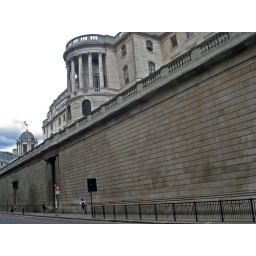
Sir John Soane's high curtain wall lets no man in (but would have let the Walbrook out)